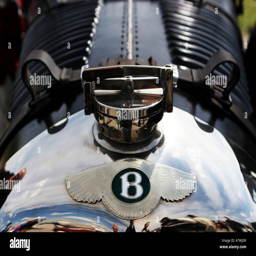
logo on the hood of a vintage car